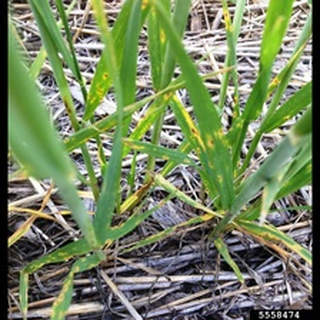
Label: wheat_tan_spot